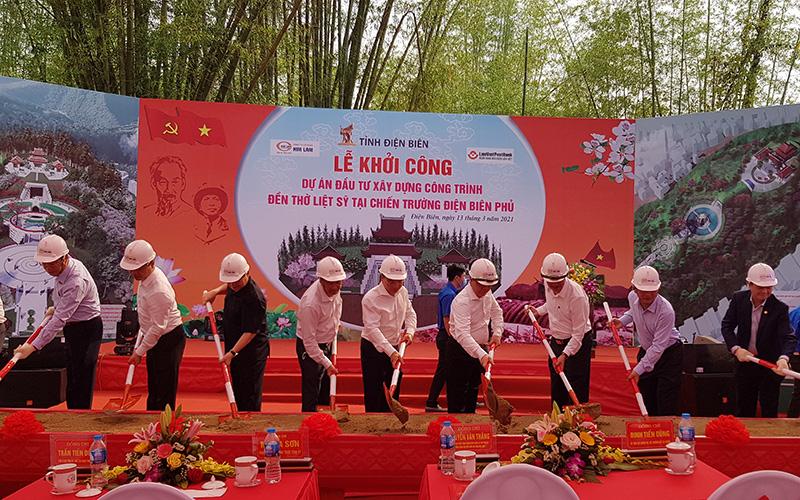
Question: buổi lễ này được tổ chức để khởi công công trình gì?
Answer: công trình xây dựng đền thờ liệt sỹ tại chiến trường điện biên phủ